Los Angeles Fire Department

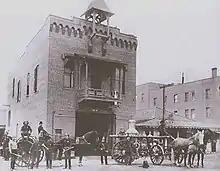
Los Angeles Fire House near Olvera Street, 1890

In 1877, the first horses were bought for the city fire department. The department would continue to use horses for its equipment for almost fifty years, phasing out the last horse drawn equipment on July 19, 1921.